Suklingphaa

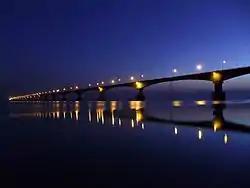
The bridge at the night time

Suklingphaa (ruled 1795–1811), or Kamaleswar Singha, was a king of the Ahom kingdom. He came to power when he was a toddler, and died in his teens during a small pox epidemic. The "de facto" ruler during his reign was Purnanada Burhagohain, who was able to consolidate power after installing him on the throne; and his parents Kadamdighala and Numali also were very powerful.